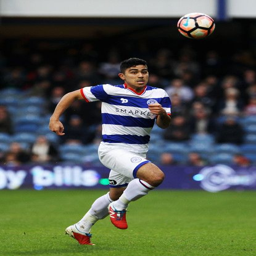
athlete runs with the ball during the third round match .